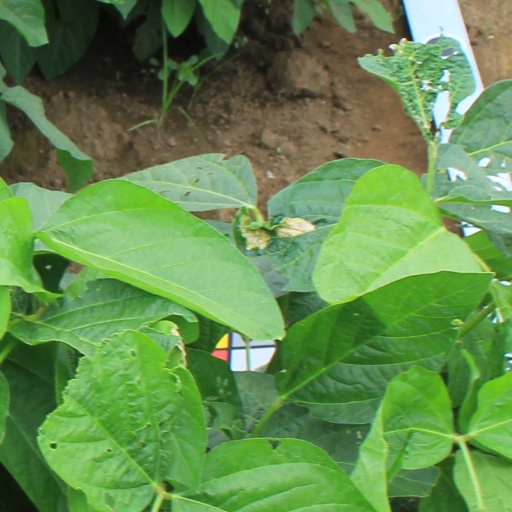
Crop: soybean